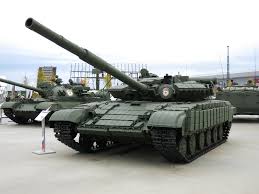
Label: T-64